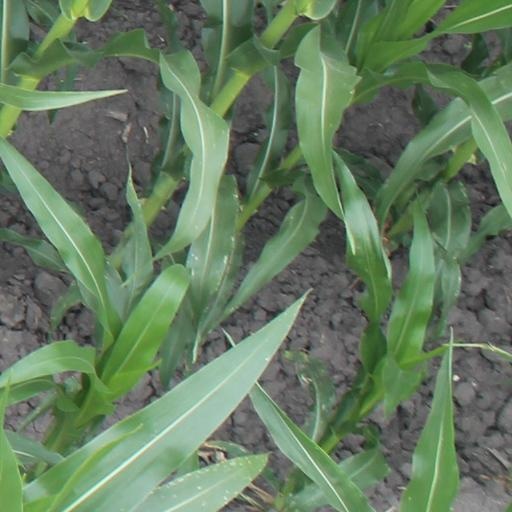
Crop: maize; corn